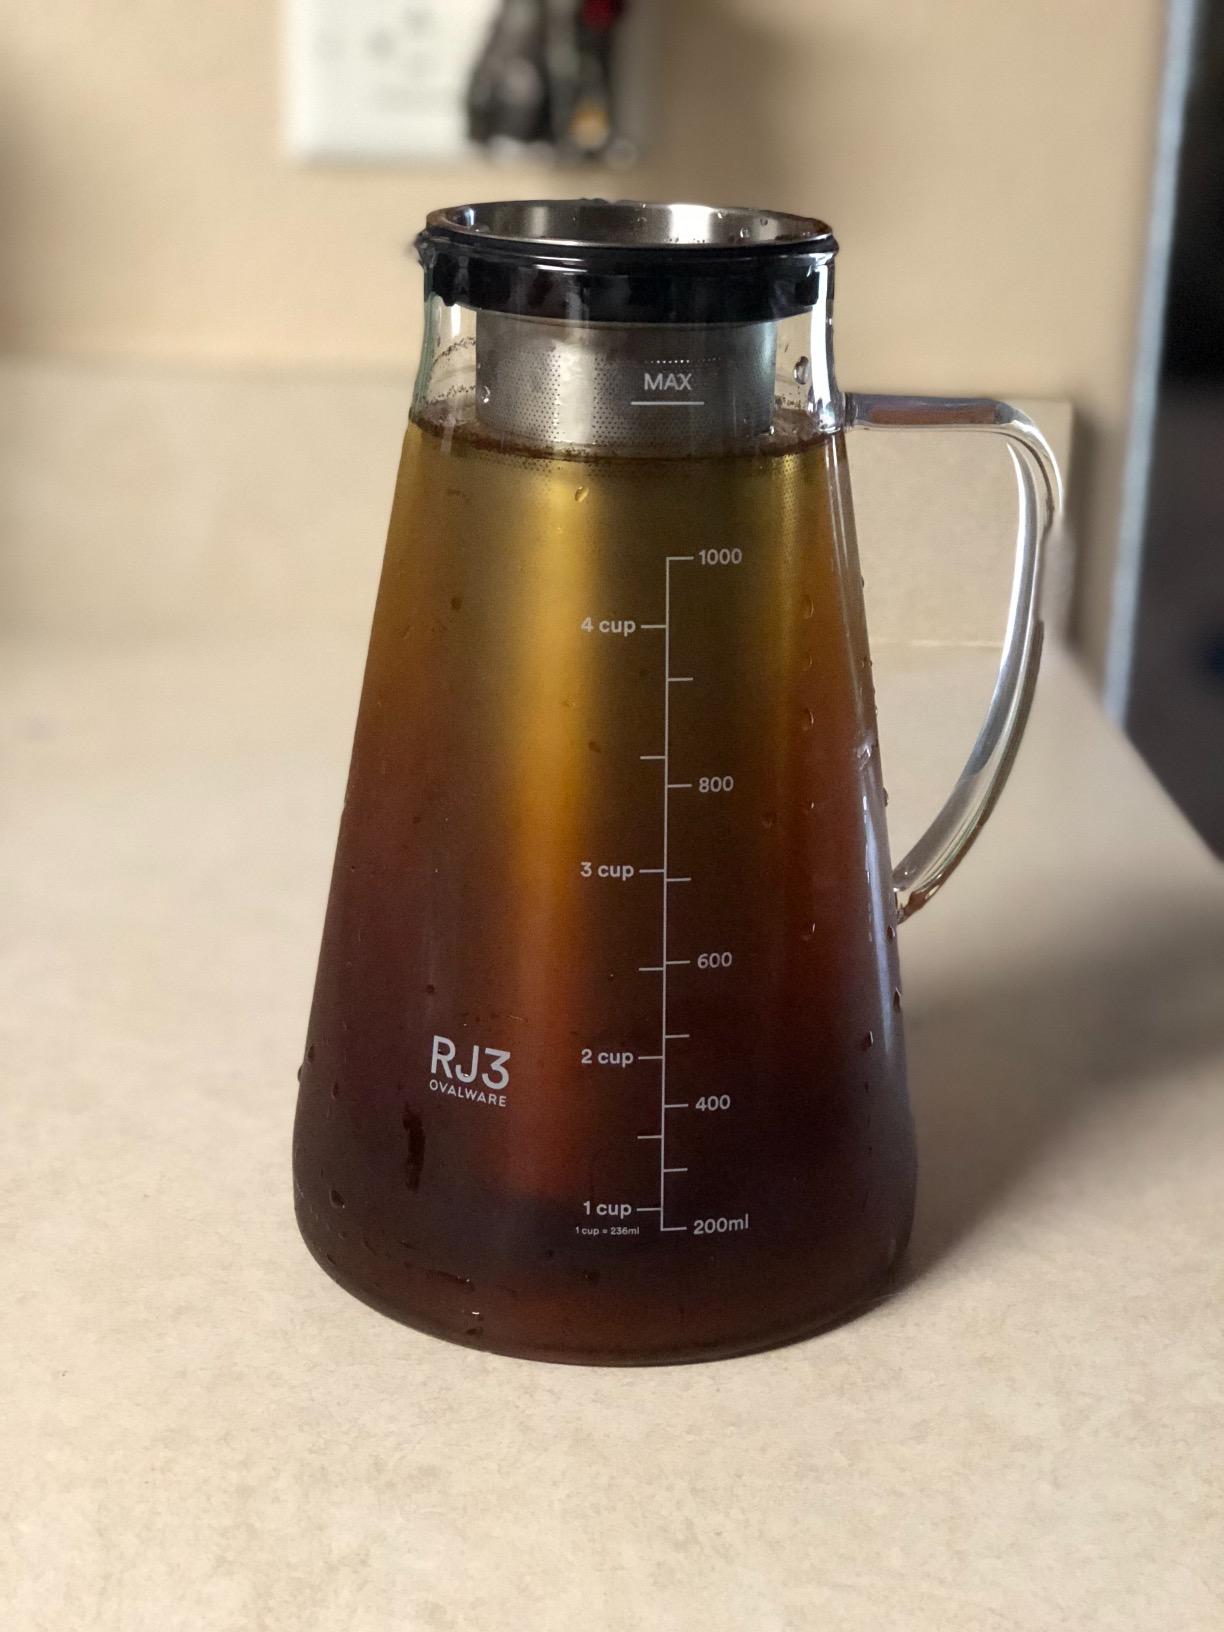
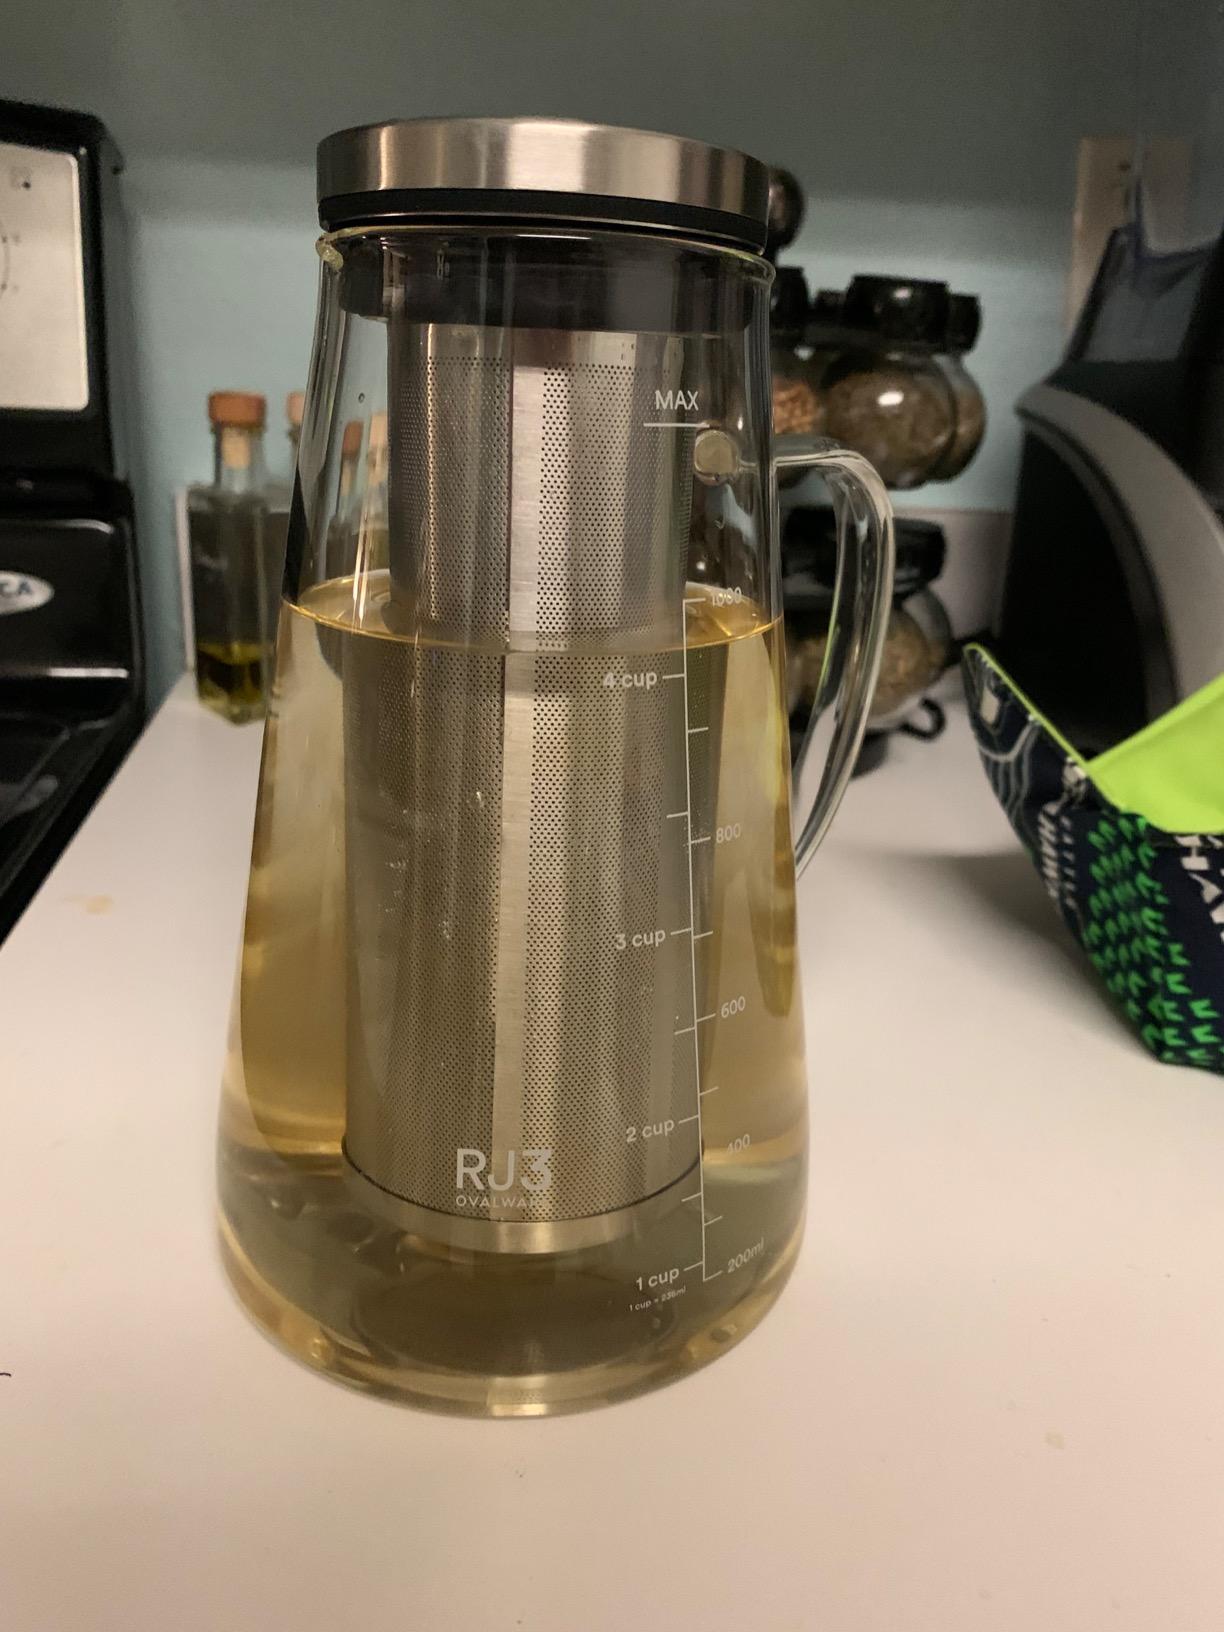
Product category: items_tea
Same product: yes